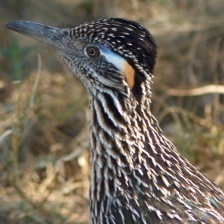
Species: ROADRUNNER
Scientific name: GEOCOCCYX